Military history of the Three Kingdoms

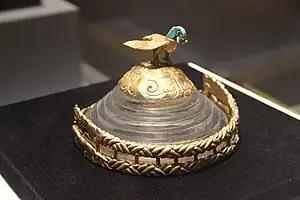
Xiongnu crown, Warring States period

Han Sui was born to an influential family in Jincheng Commandery. His father held appointment at the capital and in 178, Han Sui followed in his father's footsteps by becoming a Reporting Officer at Luoyang. During his stay at the capital, he became friends with Cao Cao, and was instrumental in urging General-in-Chief He Jin to eliminate the eunuchs. However He Jin was reluctant and after some time Han Sui returned to his homeland in the west, where he became Assistant Officer of Liang Province.